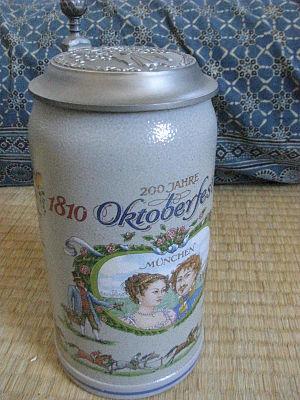
chope du jubilé de l'oktoberfest.